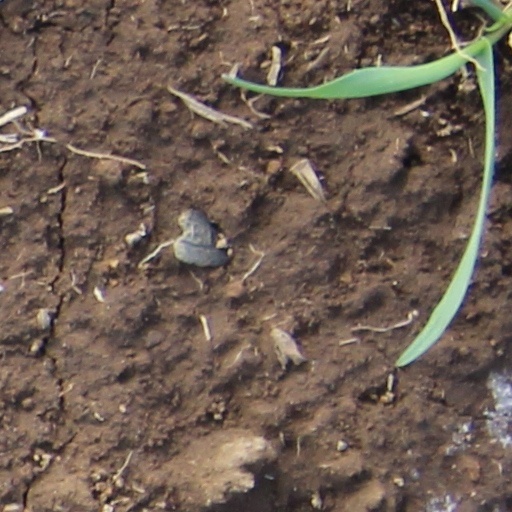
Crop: wheat